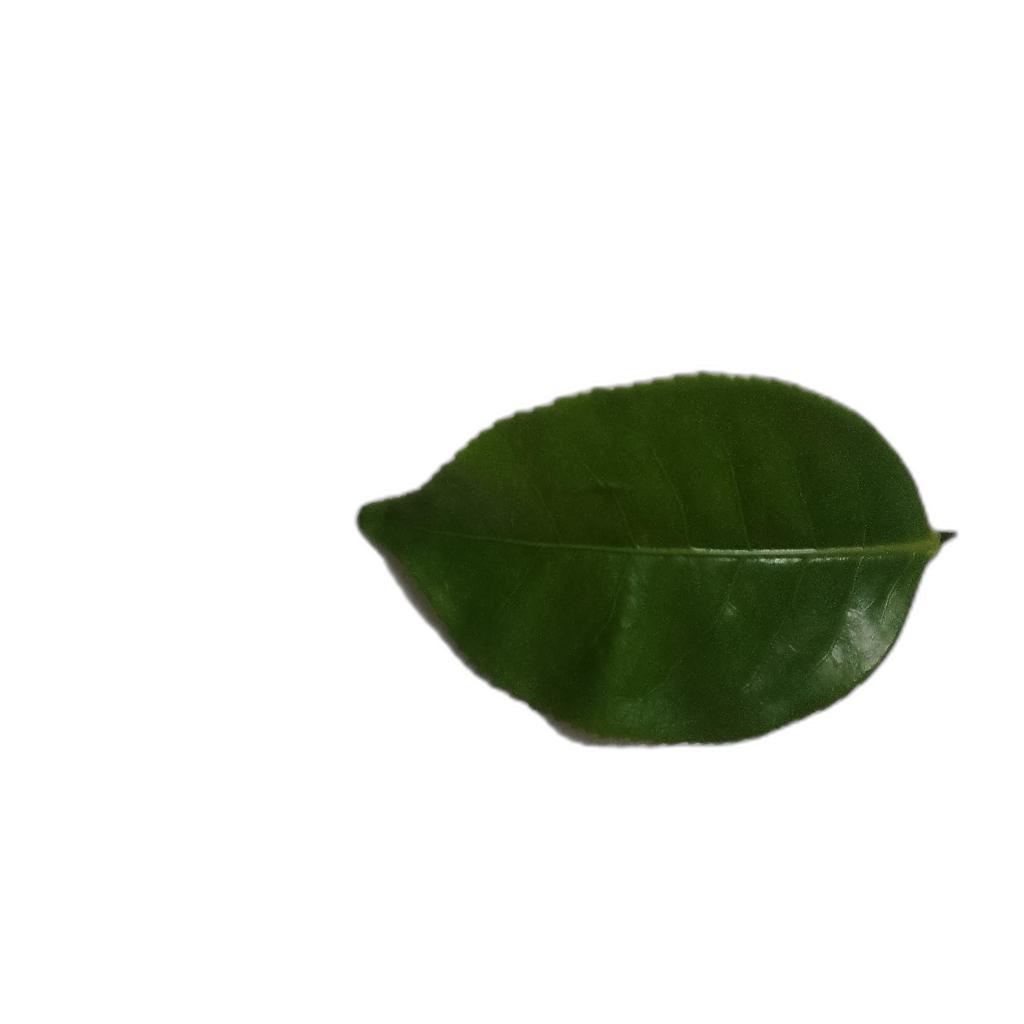
Label: Healthy